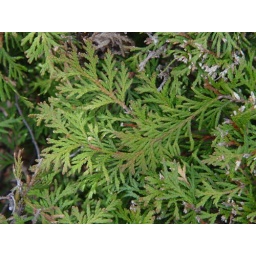
5/5/08. Against classroom building near front entrance